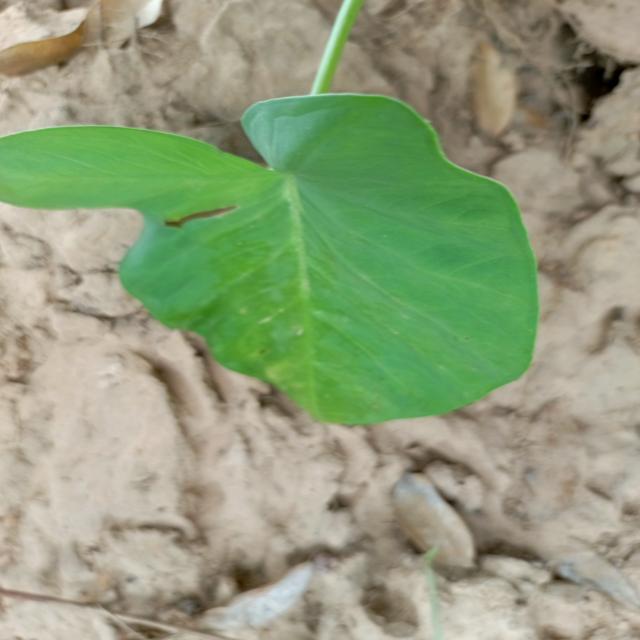
Label: Early_Blight